Potlatch

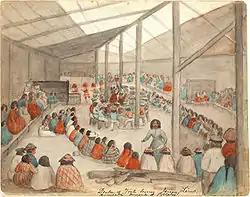
Watercolor by James G. Swan depicting the Klallam people of chief Chetzemoka at Port Townsend, with one of Chetzemoka's wives distributing potlatch

Chief O'wax̱a̱laga̱lis of the Kwagu'ł describes the potlatch in his famous speech to anthropologist Franz Boas,